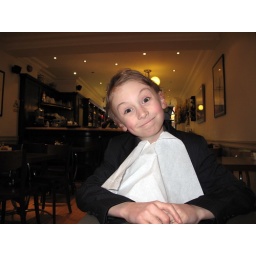
charlie in a cake shop in old compton street